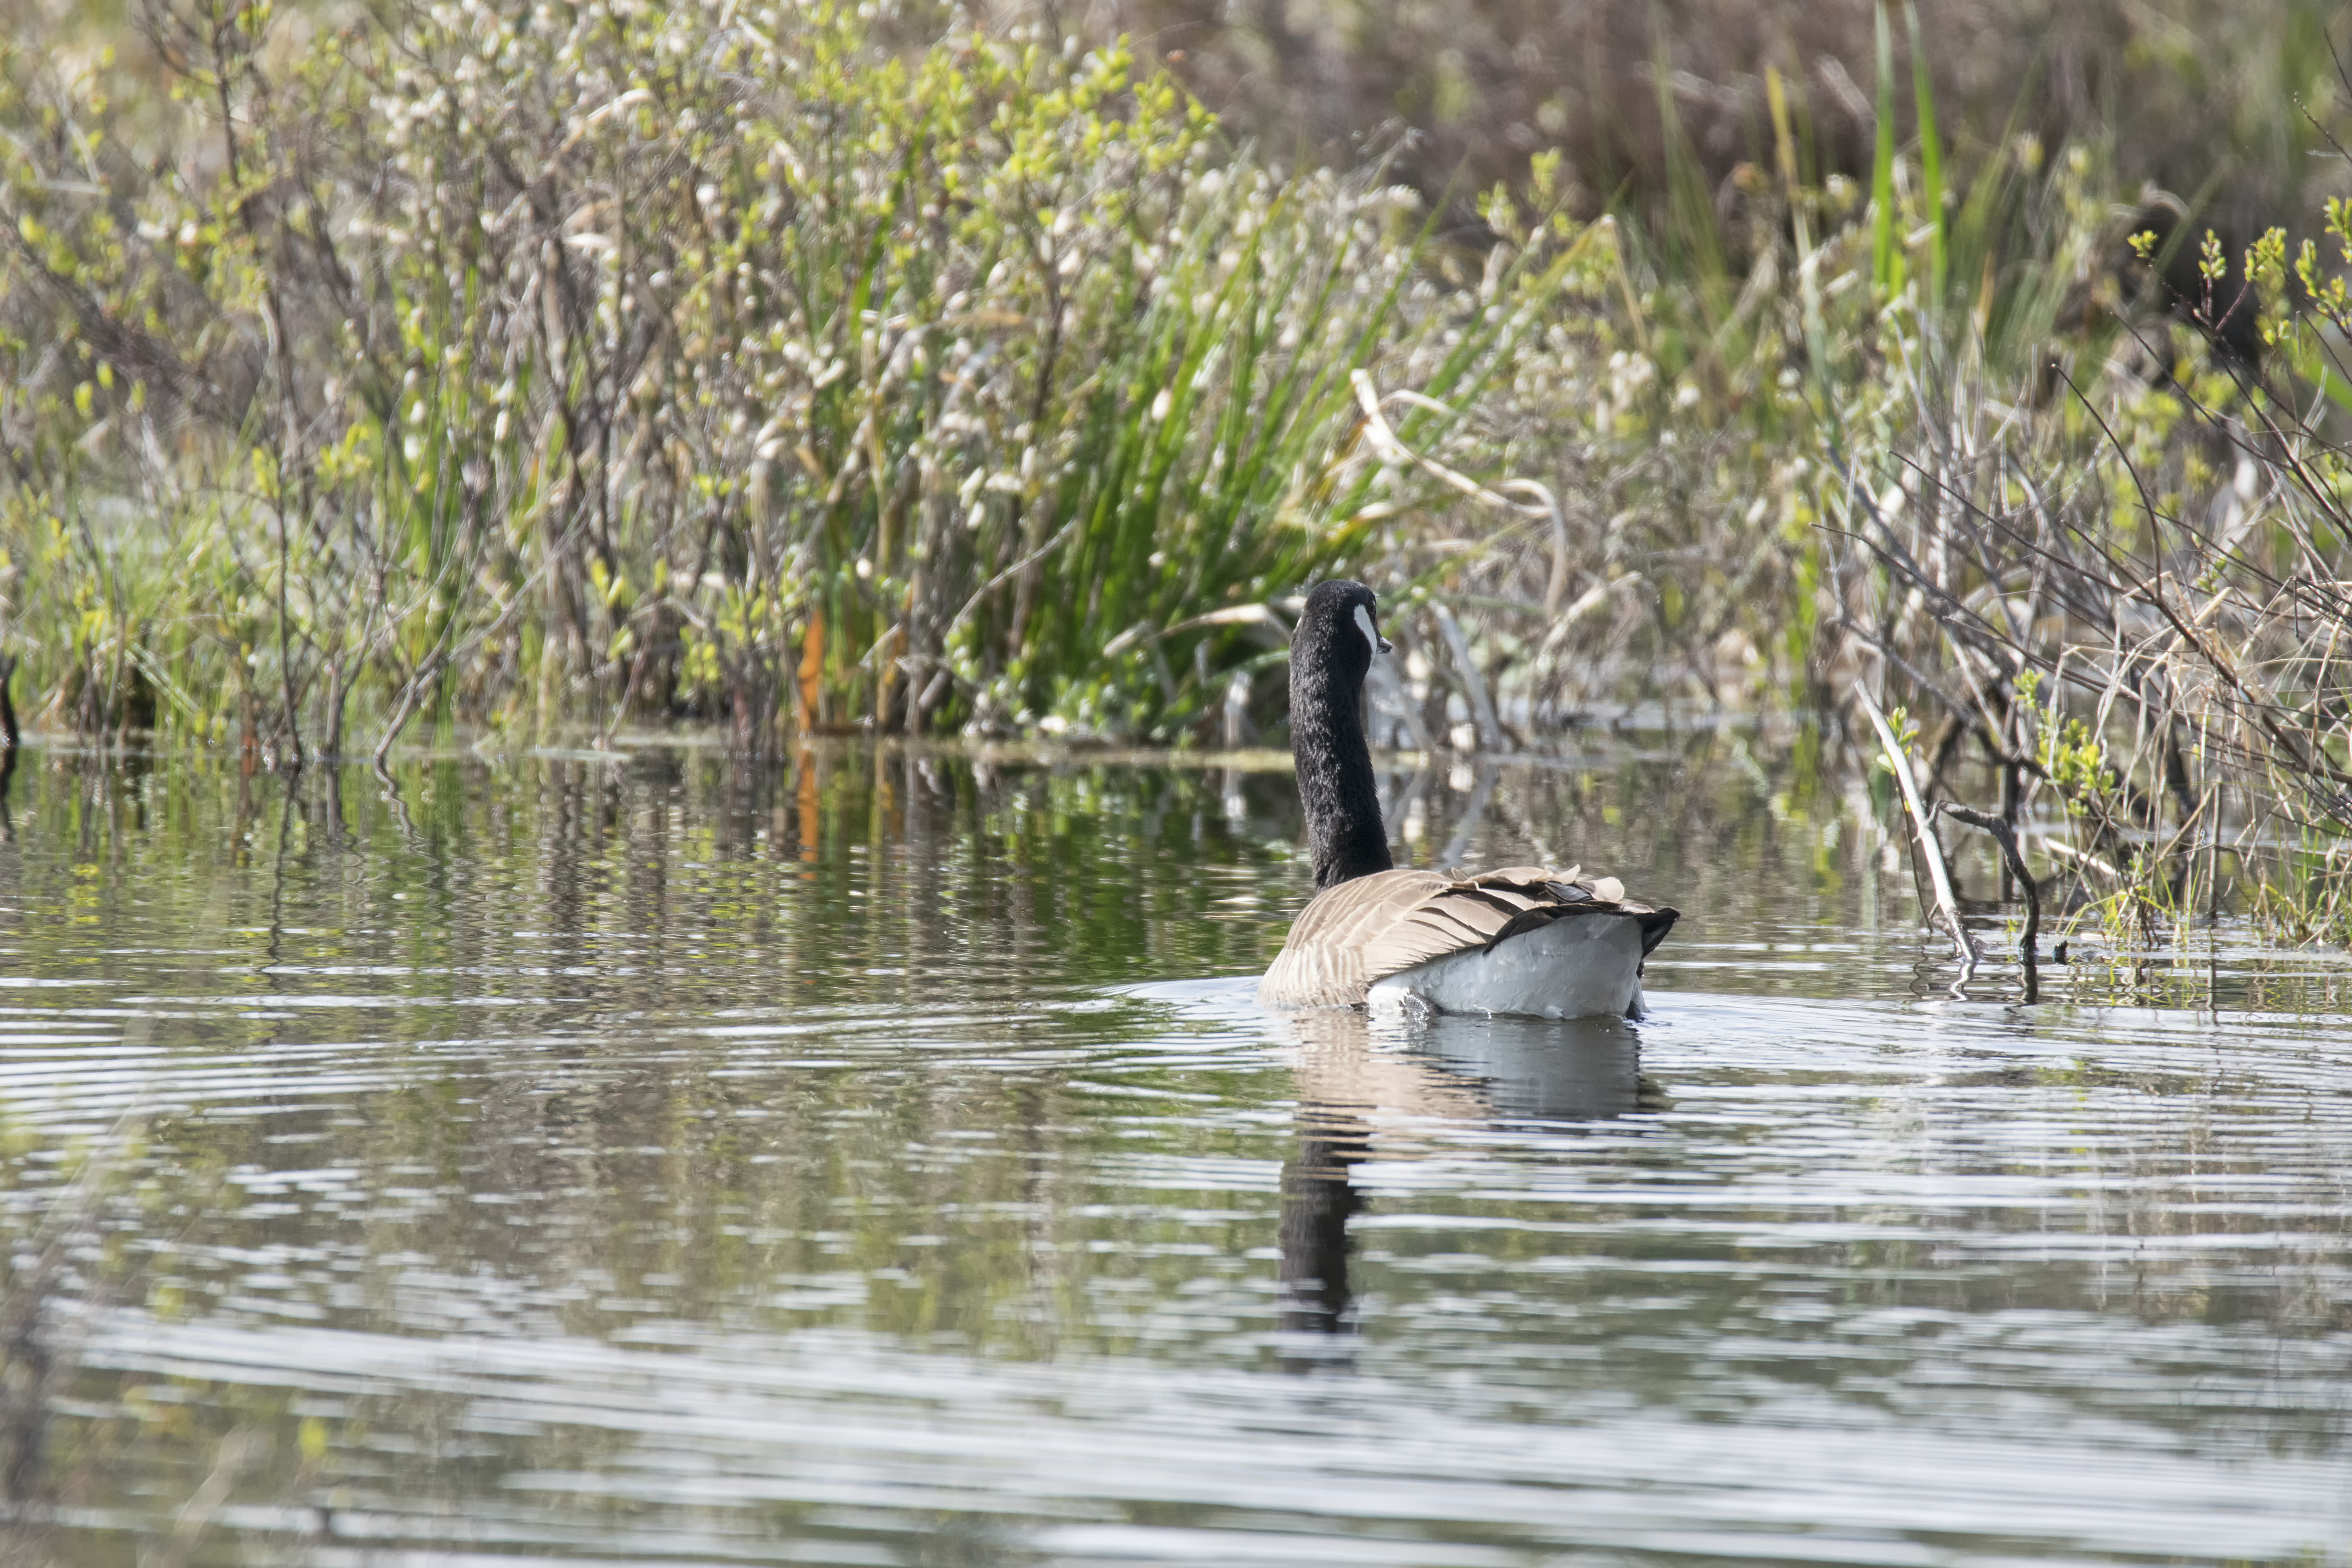
water, swamp, bird, pond, wildlife, fauna, duck, canada, goose, wetland, vertebrate, quebec, habitat, waterfowl, water bird, mallard, du, sherbrooke, oiseau, bernache, ducks geese and swans